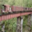
Label: train